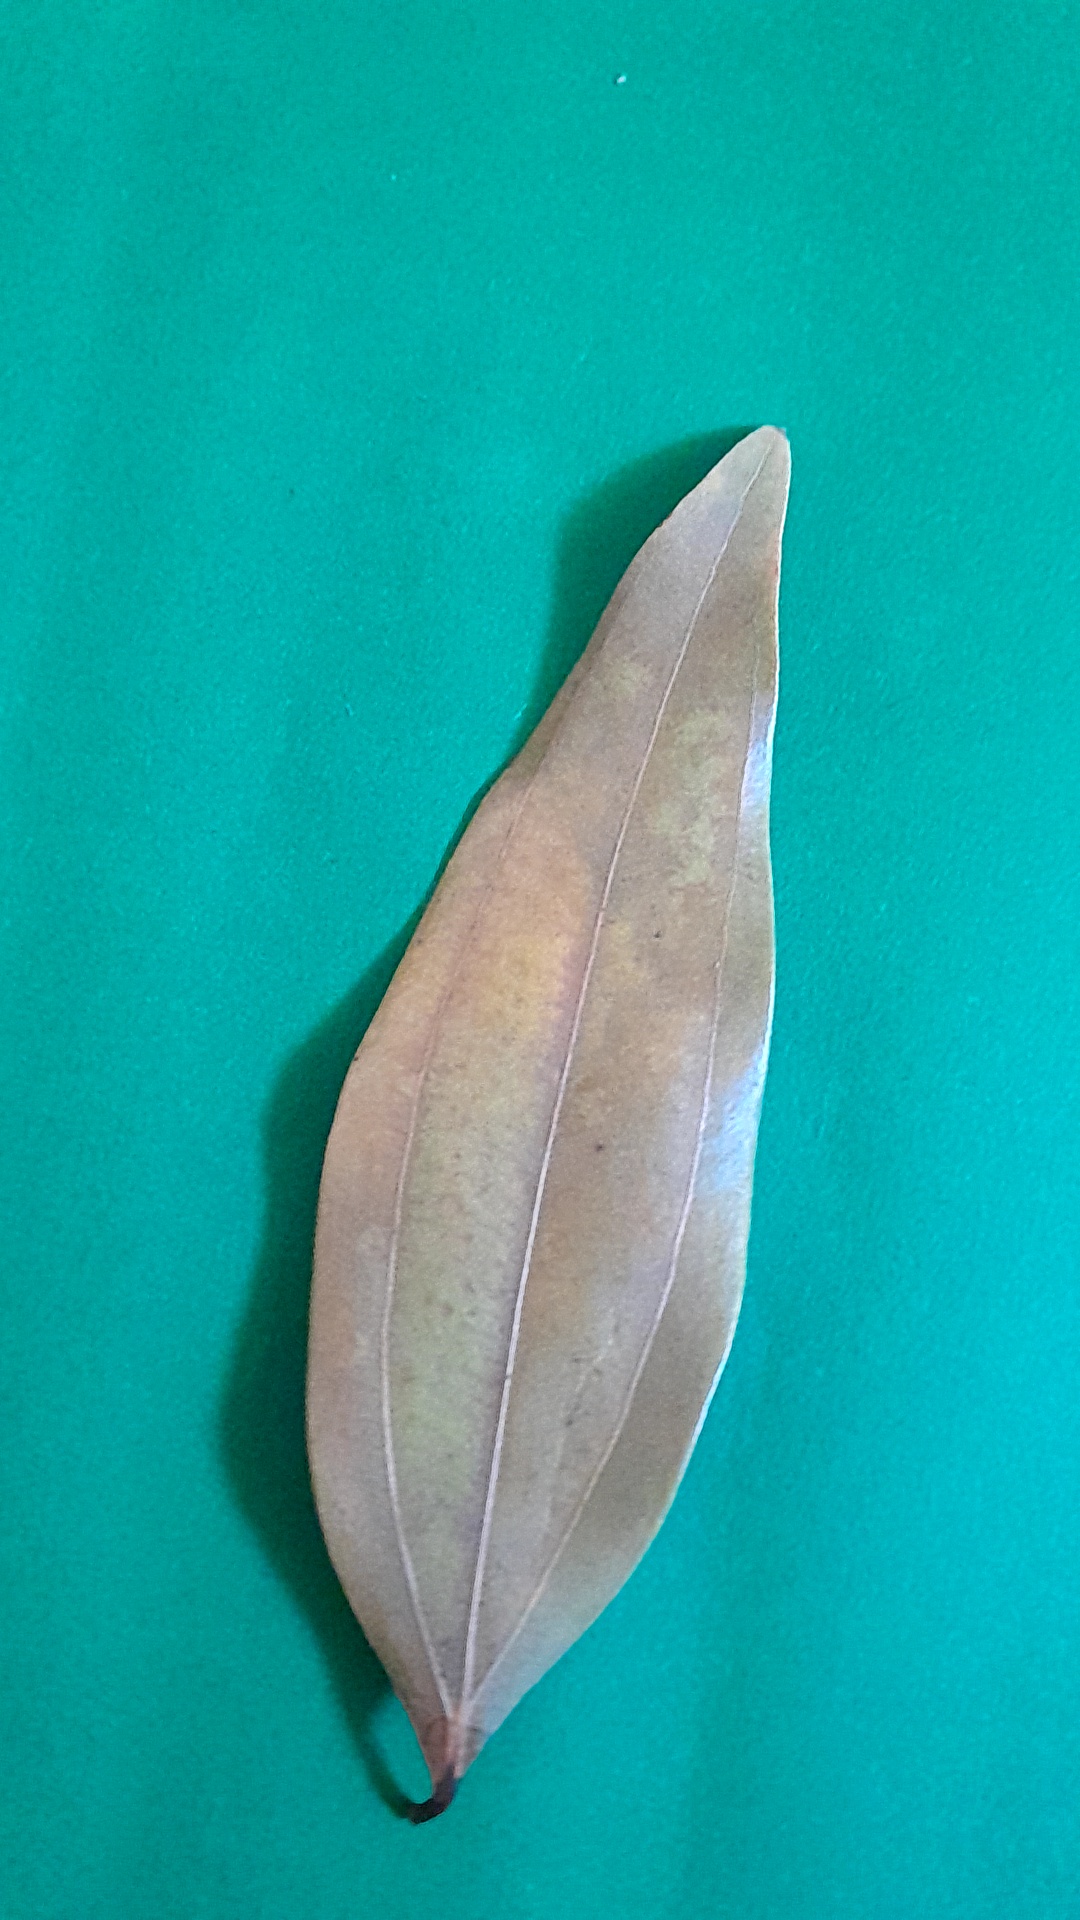
Label: Dry Leaf